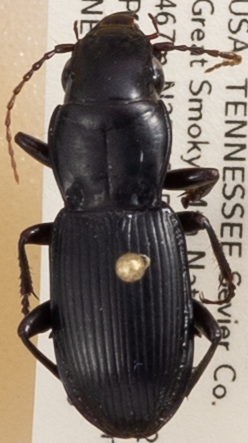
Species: Pterostichus acutipes acutipes
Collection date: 2019-08-06
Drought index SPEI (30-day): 1.69
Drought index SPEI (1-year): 2.09
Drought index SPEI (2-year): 2.09